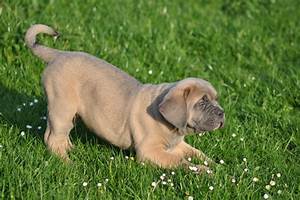
Label: dog